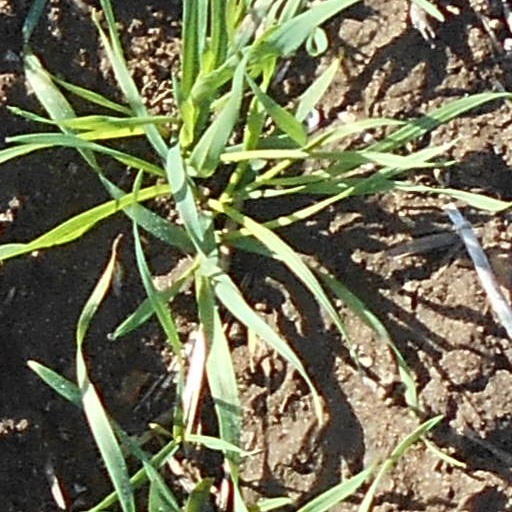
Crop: wheat